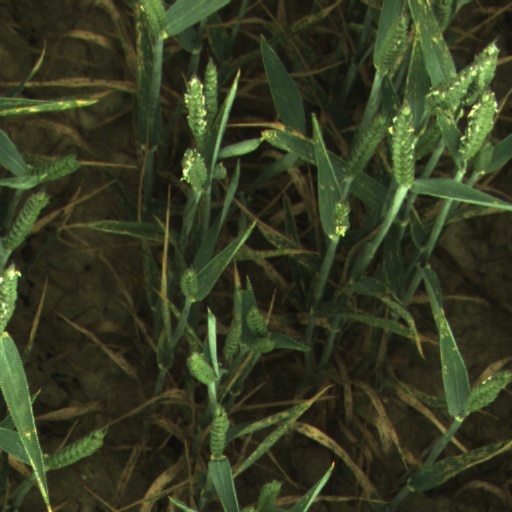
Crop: wheat